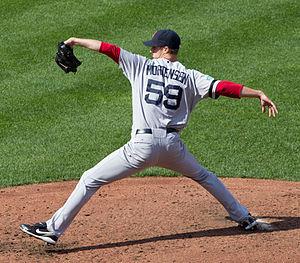
Clayton Grant Mortensen est un lanceur droitier de baseball évoluant en Ligue majeure pour les Royals de Kansas City.